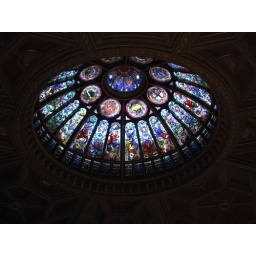
This stain glass window sits above the Stanley Cup.